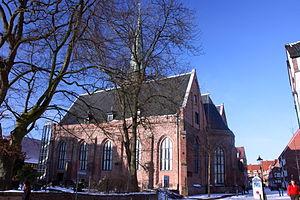
La Bibliothèque Jean de Lasco est une bibliothèque publique non universitaire spécialisée en sciences humaines et en théologie, ainsi qu'un établissement d'enseignement à Emden, la ville principale de Frise orientale. Elle porte le nom du Réformateur protestant polonais Jean de Lasco, qui travailla à Emden entre 1540 et 1555 et y laissa sa bibliothèque. Les domaines de spécialité de cette bibliothèque sont l'histoire et la théologie du protestantisme réformé, l'histoire confessionnelle du début de la période moderne et l'histoire de la Frise orientale. C'est la bibliothèque la plus importante du genre. De plus, l'établissement gère un musée sur les mêmes thématiques.